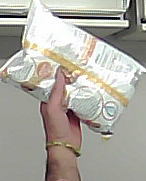
Product: lays_classic